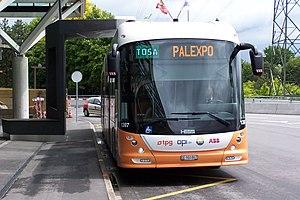
Bus TOSA a l'arrêt aéroport pendant le salon UITP.
Le Swisstrolley est une famille de trolleybus articulés à plancher bas de l'entreprise suisse Carrosserie Hess. Ils sont construits depuis 1989. On en distingue aujourd'hui quatre générations.
Carrosserie Hess AG est un constructeur Suisse d'autobus, de trolleybus, de bus à motorisation hybride ainsi que d'équipements spécialisés de transformation pour véhicules utilitaires et légers, fondé en 1882 par Heinrich Hess lorsqu'il a créé un atelier de charronnerie et une forge. Cette entreprise est restée entre les mains de la famille durant 5 générations avant de devenir une Société Anonyme en 1948. Hess fabriquait autrefois également des carrosseries automobiles et équipe l'Armée suisse en véhicules utilitaires depuis des décennies. La navette COBUS développée par Hess est utilisée dans la plupart des aéroports au monde.
ABB est une entreprise helvético-suédoise dont le siège social est basé à Zurich, en Suisse. Elle est un acteur majeur des technologies de l’énergie et de l’automation. Présente dans près de 100 pays, avec environ 136 000 collaborateurs et un chiffre d'affaires de 33,8 milliards de dollars US, ABB est l’une des plus grandes sociétés d’ingénierie, mais aussi l’un des plus grands conglomérats du monde. Le groupe est classé 314ᵉ au classement Fortune Global 500 en 2017.